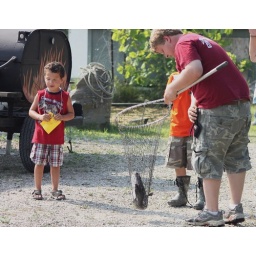
A boy takes his fish over to be weighed in.